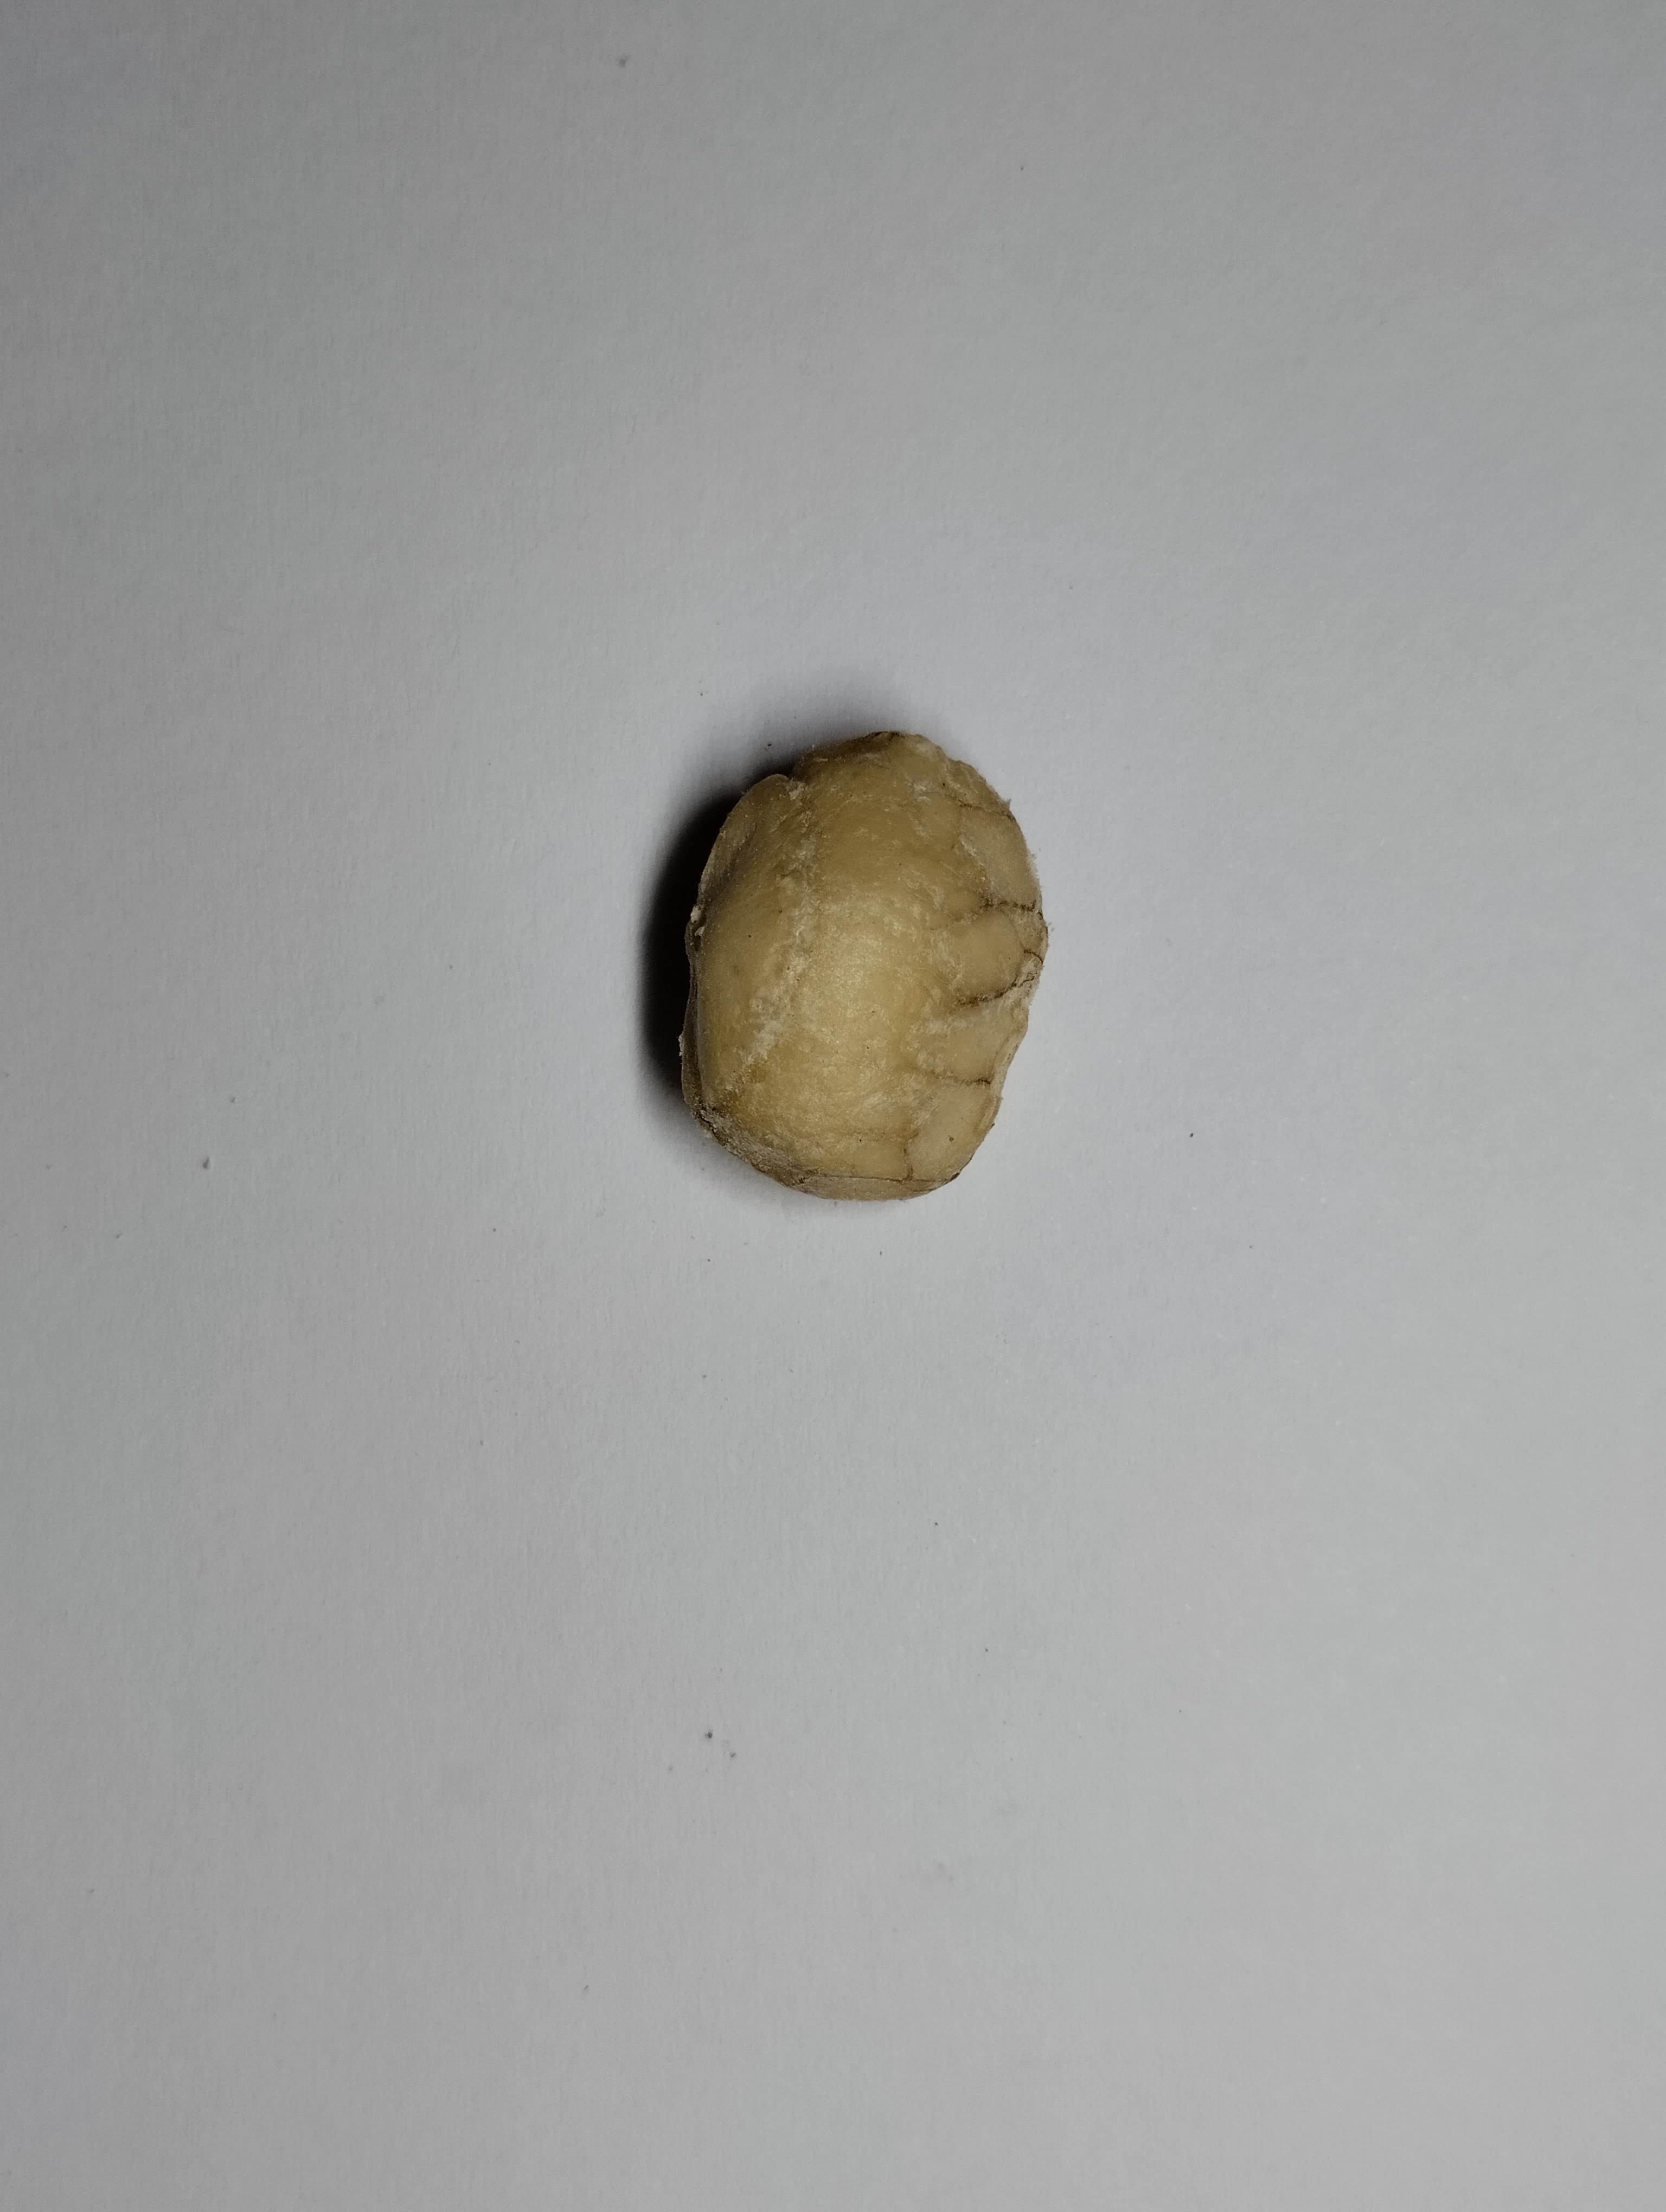
Label: bagus (good seed)